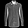
Label: Shirt